Aiden Moffat

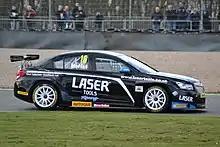
Moffat driving the Laser Tools Racing Chevrolet Cruze at Donington Park during the 2014 British Touring Car Championship season.

Moffat made his début in the British Touring Car Championship with Finesse Motorsport in the Jack Sears Trophy for S2000 cars at the Knockhill round of the 2013 season at the age of 16 years, 10 months and 28 days, less than 12 months after racing in the Ginetta Junior series finale at Brands Hatch. This beat the record for youngest driver set by Tom Chilton when he made his debut in 2002 at the age of 17 years and 17 days.